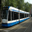
Label: streetcar